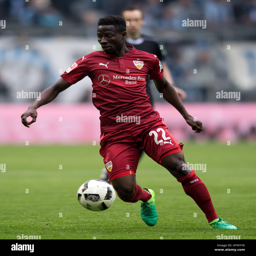
athlete in action during the 2nd soccer match